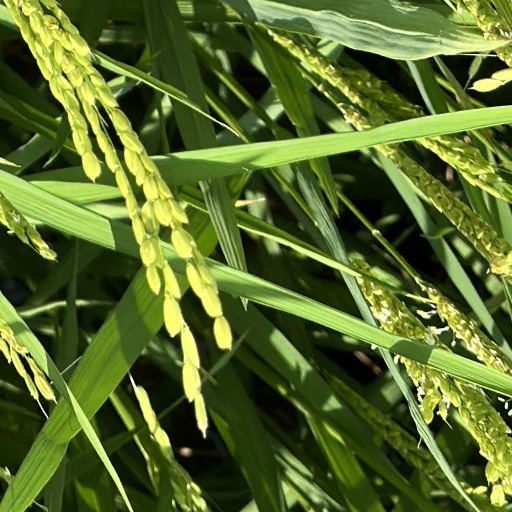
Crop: rice